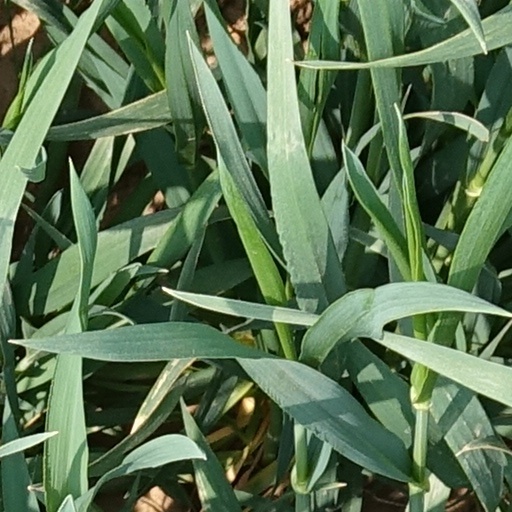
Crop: wheat